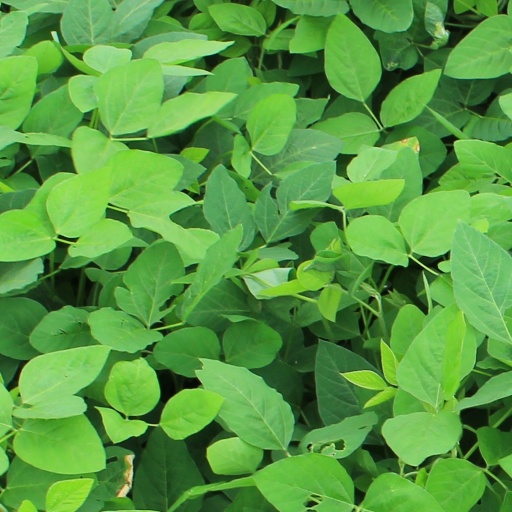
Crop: soybean